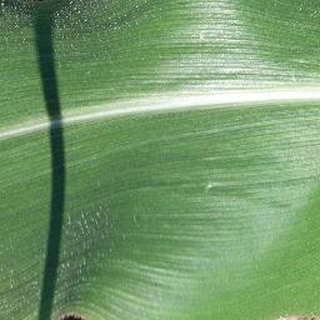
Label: healthy_corn